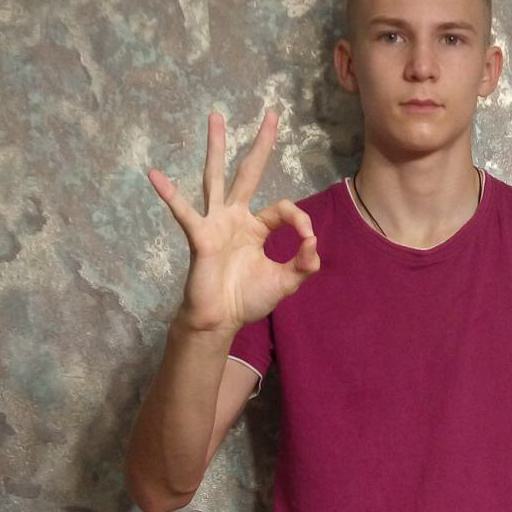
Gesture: ok